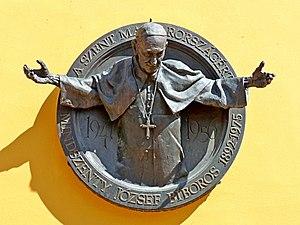
Plaque commémorative à M. József Mindszenty (1892-1975) Primat de Hongrie et de l'archevêque d'Esztergom. Elle a été apposée au mur de l’église catholique Sainte-Trinité le 8 octobre 2006. Le relief en bronze est sculpté par M. Péter Párkányi Raab. (20 rue Rákóczi fejedelem, Balassagyarmat) Magyar: József Mindszenty (1892–1975) magyar hercegprímás, esztergomi érsek emléktáblája a római katolikus Szentháromság templom falán. Párkányi Raab Péter bronz domborművét 2006. október 8-án avatták fel. (Balassagyarmat, Rákóczi fejedelem út 20.)
József Mindszenty, né József Pehm le 29 mars 1892 à Csehimindszent et mort le 6 mai 1975 à Vienne, était un archevêque hongrois, cardinal, connu pour avoir été un opposant farouche aux dictatures fasciste et communiste de son pays. Emprisonné à plusieurs reprises et torturé pour sa ténacité dans sa foi chrétienne, il a été reconnu vénérable par l'Église catholique.